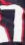
Number: 7